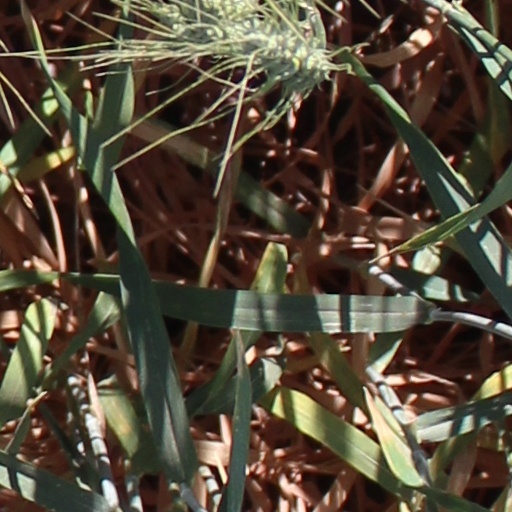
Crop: wheat